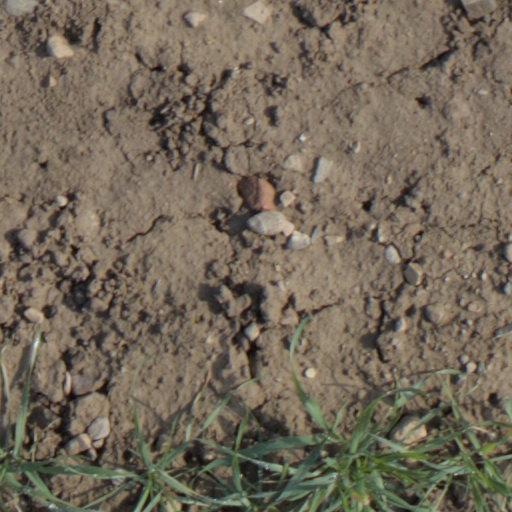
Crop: wheat